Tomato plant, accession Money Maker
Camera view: vertical (180 deg); turntable rotation: 30 degrees
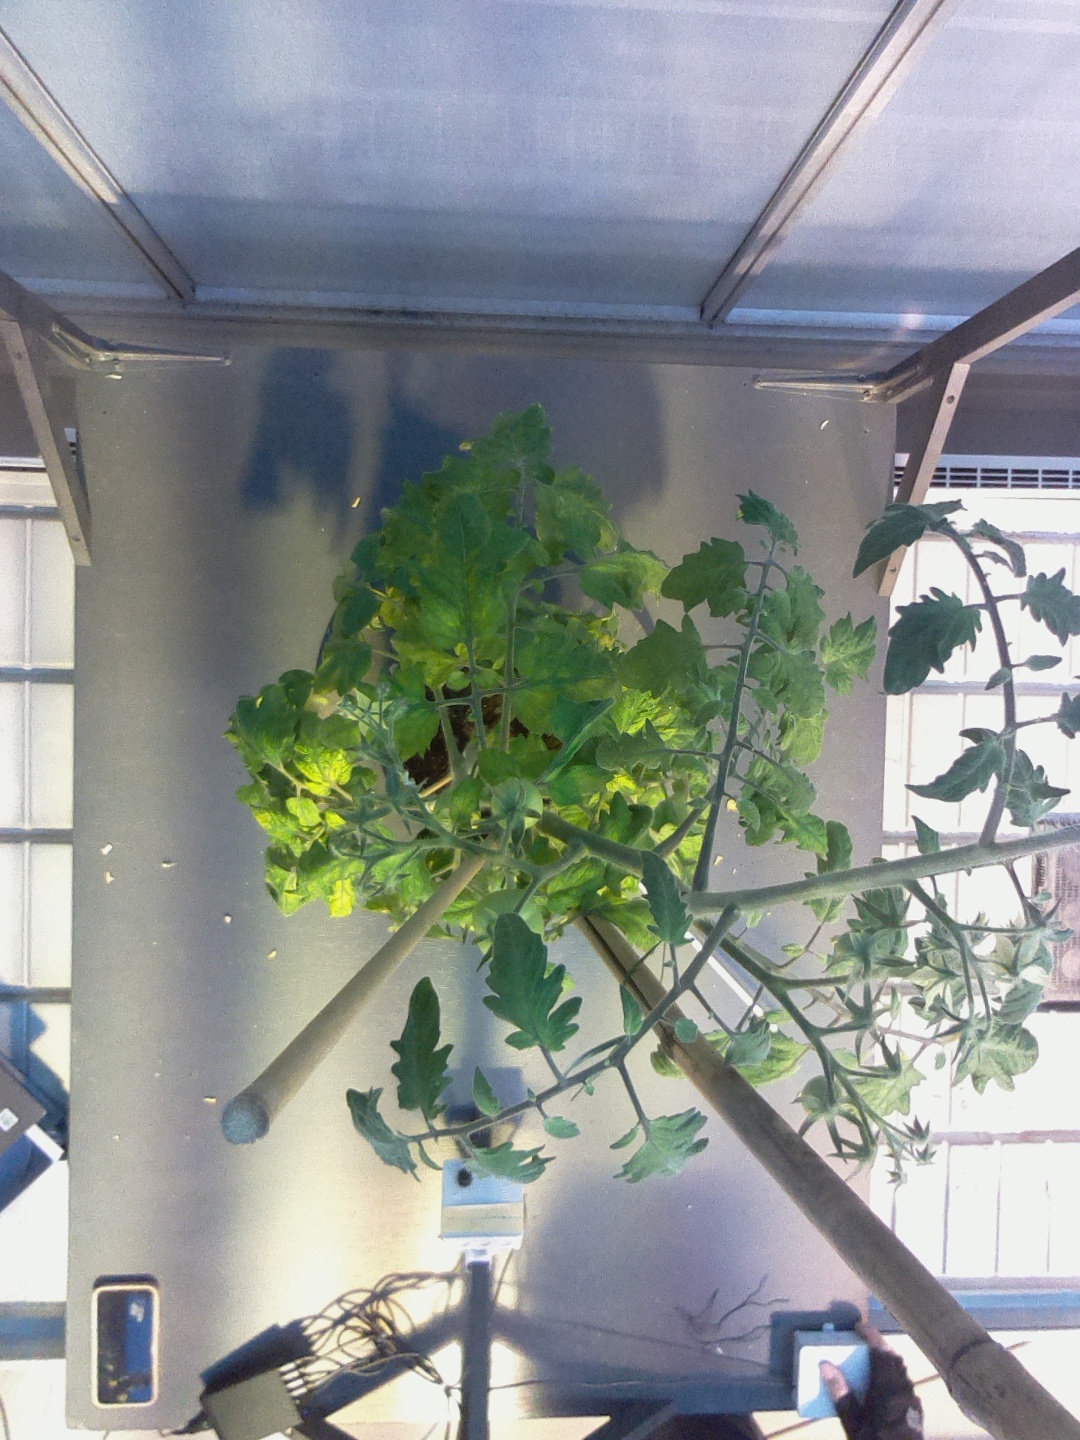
BBCH growth stage 72: 20%-30% of final fruit size